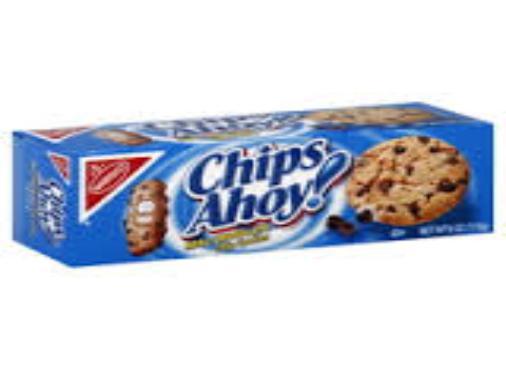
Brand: Chips Ahoy!
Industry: Food